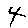
Label: 4